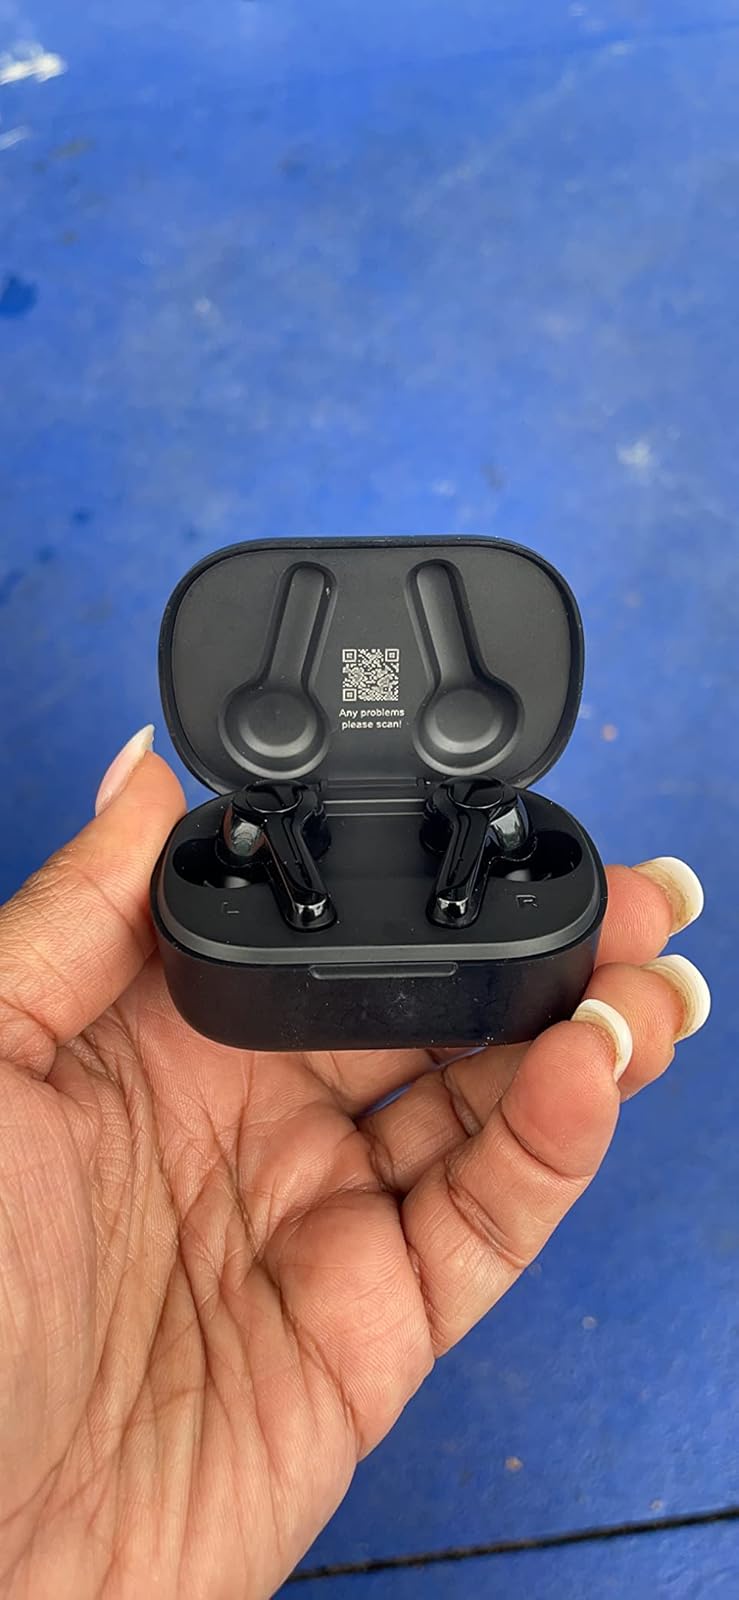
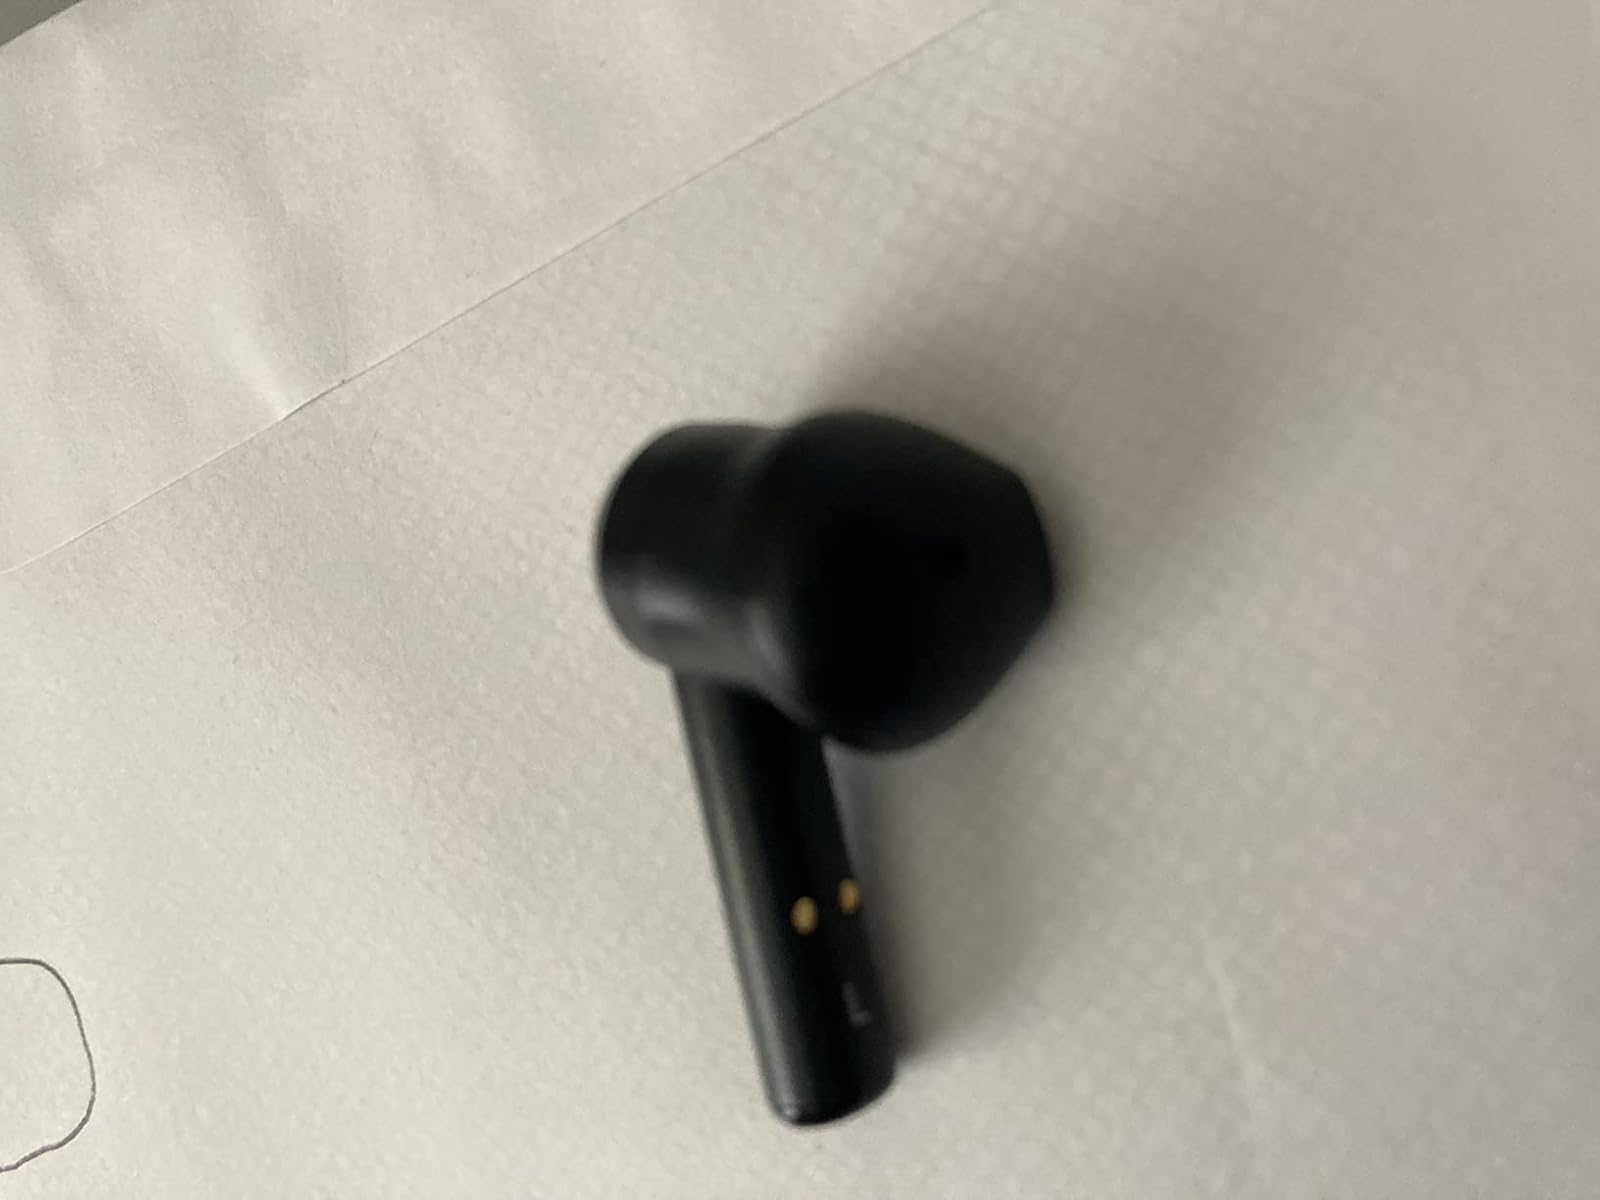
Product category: earbuds
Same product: no